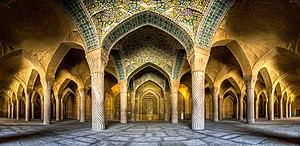
La Mosquée Vakil est une mosquée de la ville de Chiraz, au sud de l'Iran, située à l'Ouest du bazar de Vakil. Cette mosquée a été construite entre 1751 et 1773 pendant la Dynastie Zand. Elle a été restaurée au XIXᵉ siècle, lors de la Dynastie Kadjar.